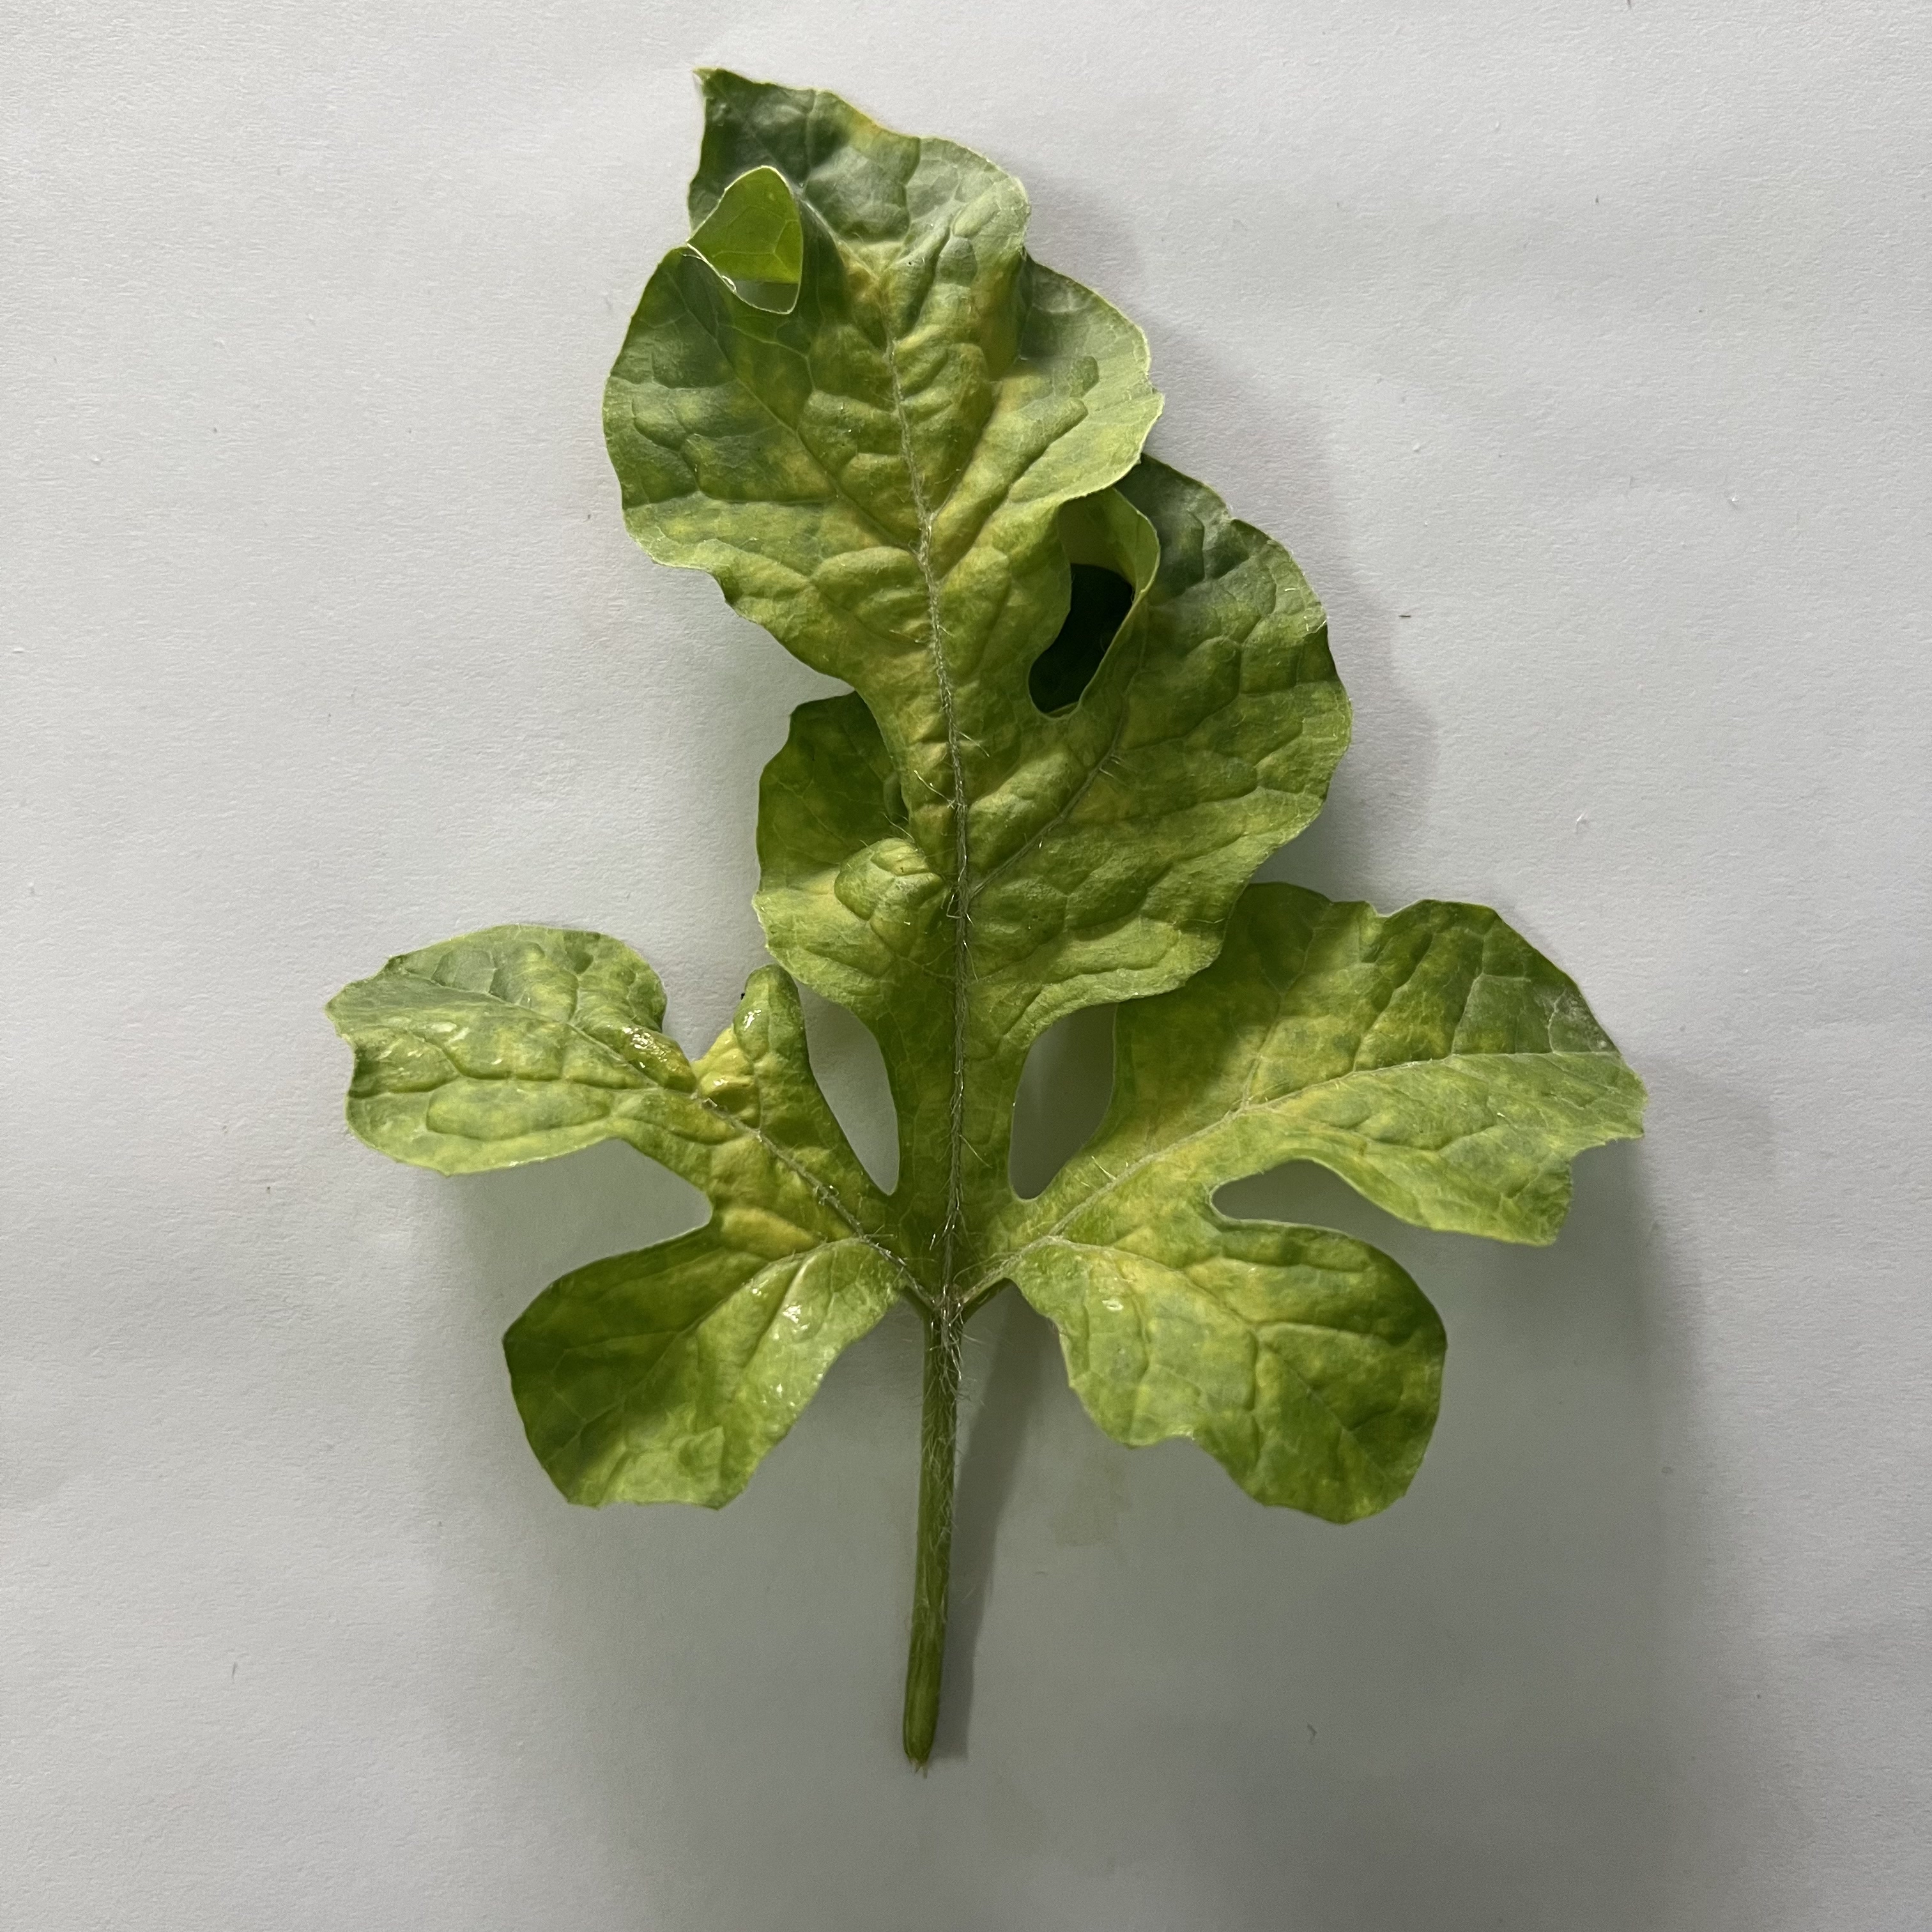
Label: Mosaic_Virus